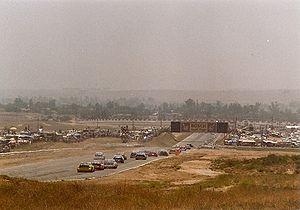
Le circuit de Riverside était un circuit automobile situé à Riverside en Californie à 50 km à l'est de Los Angeles.